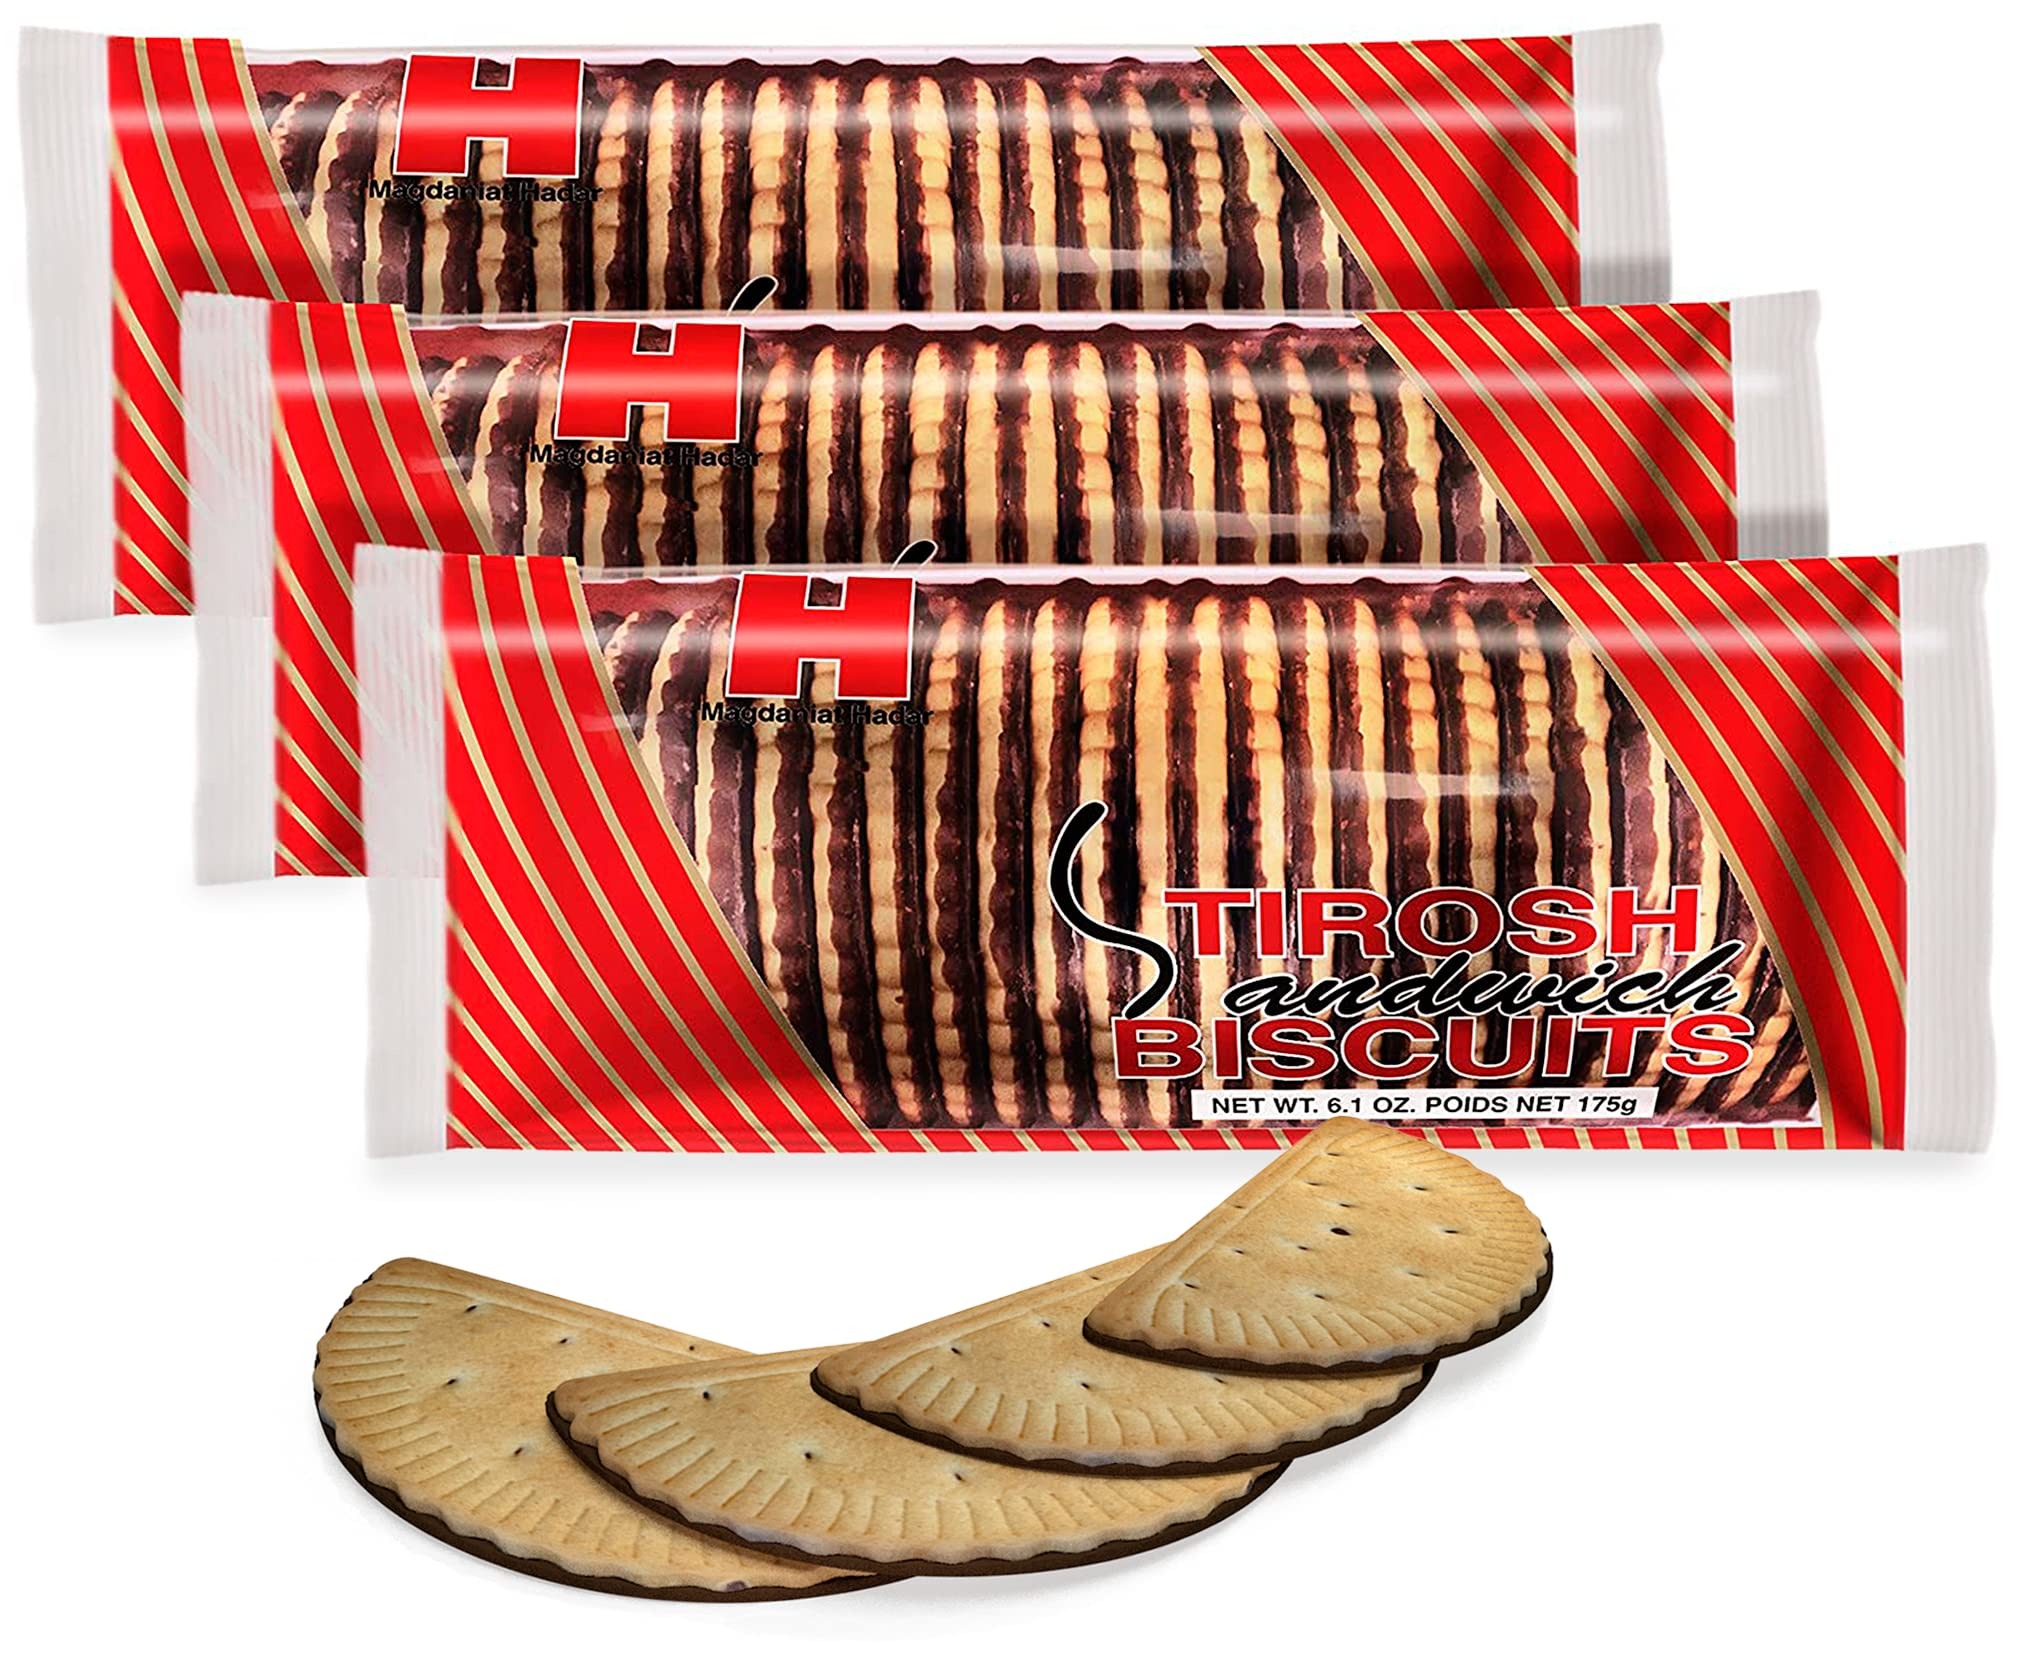
Item Name: Hadar Dark Chocolate Covered Biscuits 6.1oz (3 Pack) | Half Moon Shaped Tea Biscuit Covered in Heavenly Dairy Free Chocolate | Kosher - Dairy Free | By Hadar Tirosh
Bullet Point 1: DELICIOUS- Crisp, buttery biscuits half coated with premium chocolate
Bullet Point 2: TREAT YOURSELF- Every chocolatey bite is as delicious as the first
Bullet Point 3: SATISFYING- Perfect on its own, with tea or coffee, or crushed over your favorite ice cream
Bullet Point 4: CERTIFIED- Kosher
Product Description: Half Moon Shaped Tea Biscuit Covered in Heavenly Dairy Free Chocolate. Enjoy with coffee or tea or indulge and Snack!
Value: 18.3
Unit: Ounce

Price: 16.98